Armenia in the Eurovision Song Contest 2015

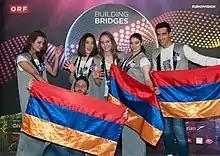
Genealogy during a press meet and greet

According to Eurovision rules, all nations with the exceptions of the host country and the "Big Five" (France, Germany, Italy, Spain and the United Kingdom) are required to qualify from one of two semi-finals in order to compete for the final; the top ten countries from each semi-final progress to the final. In the 2015 contest, Australia also competed directly in the final as an invited guest nation. The European Broadcasting Union (EBU) split up the competing countries into five different pots based on voting patterns from previous contests, with countries with favourable voting histories put into the same pot. On 26 January 2015, a special allocation draw was held which placed each country into one of the two semi-finals, as well as which half of the show they would perform in. Armenia was placed into the first semi-final, to be held on 19 May 2015, and was scheduled to perform in the first half of the show.